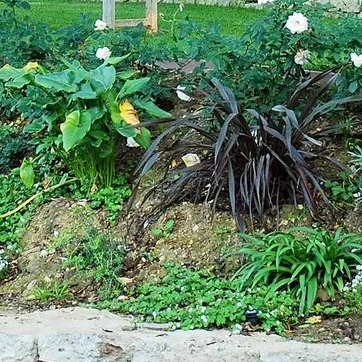
Material: foliage